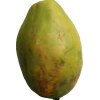
Label: papaya